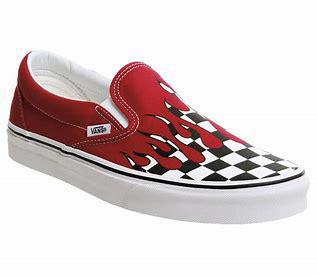
Brand: Vans
Model: Classic Slip On